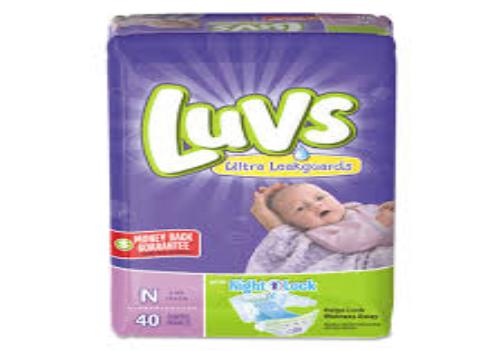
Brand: luvs
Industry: Necessities